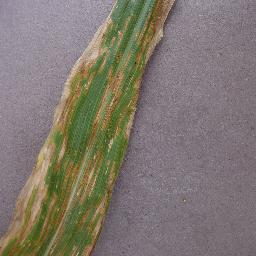
Label: Corn___Northern_Leaf_Blight